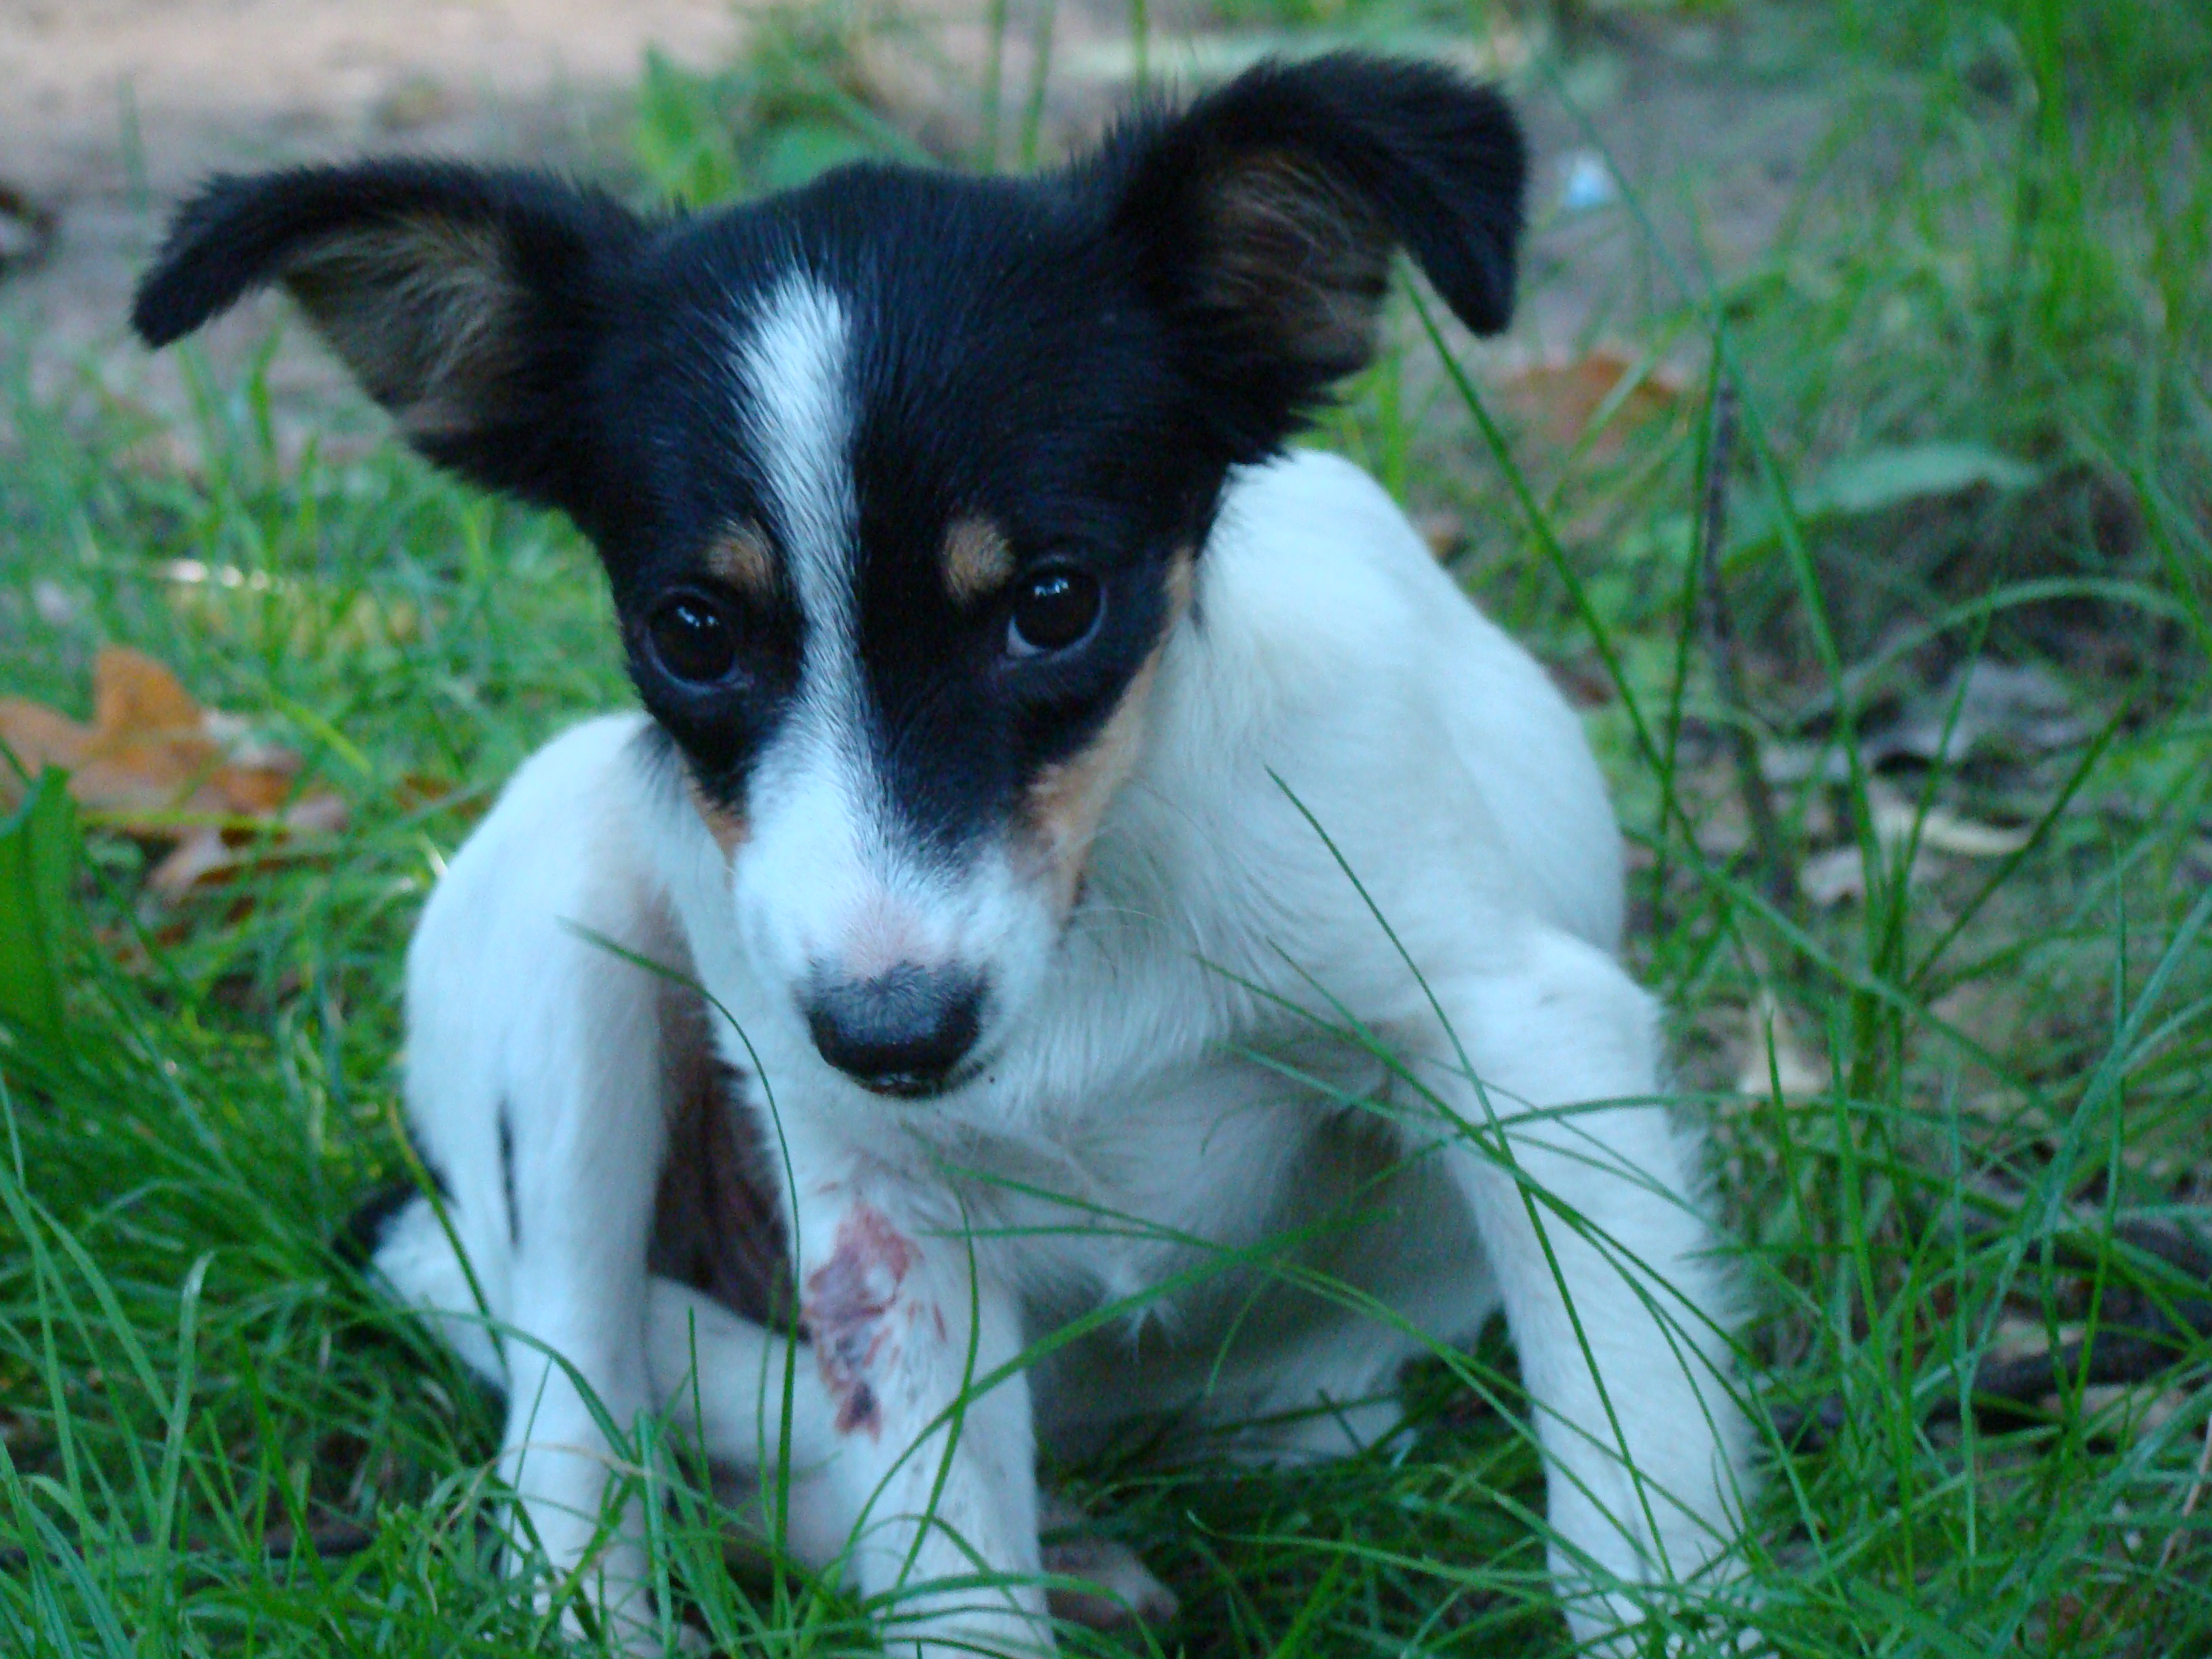
nature, puppy, dog, animal, travel, pet, mammal, pets, dogs, animals, vertebrate, sony, papillon, dog breed, terrier, straydogs, streetdogs, dsch9, moldova, parson russell terrier, dog like mammal, carnivoran, russell terrier, danish swedish farmdog, toy fox terrier, miniature fox terrier, phalene